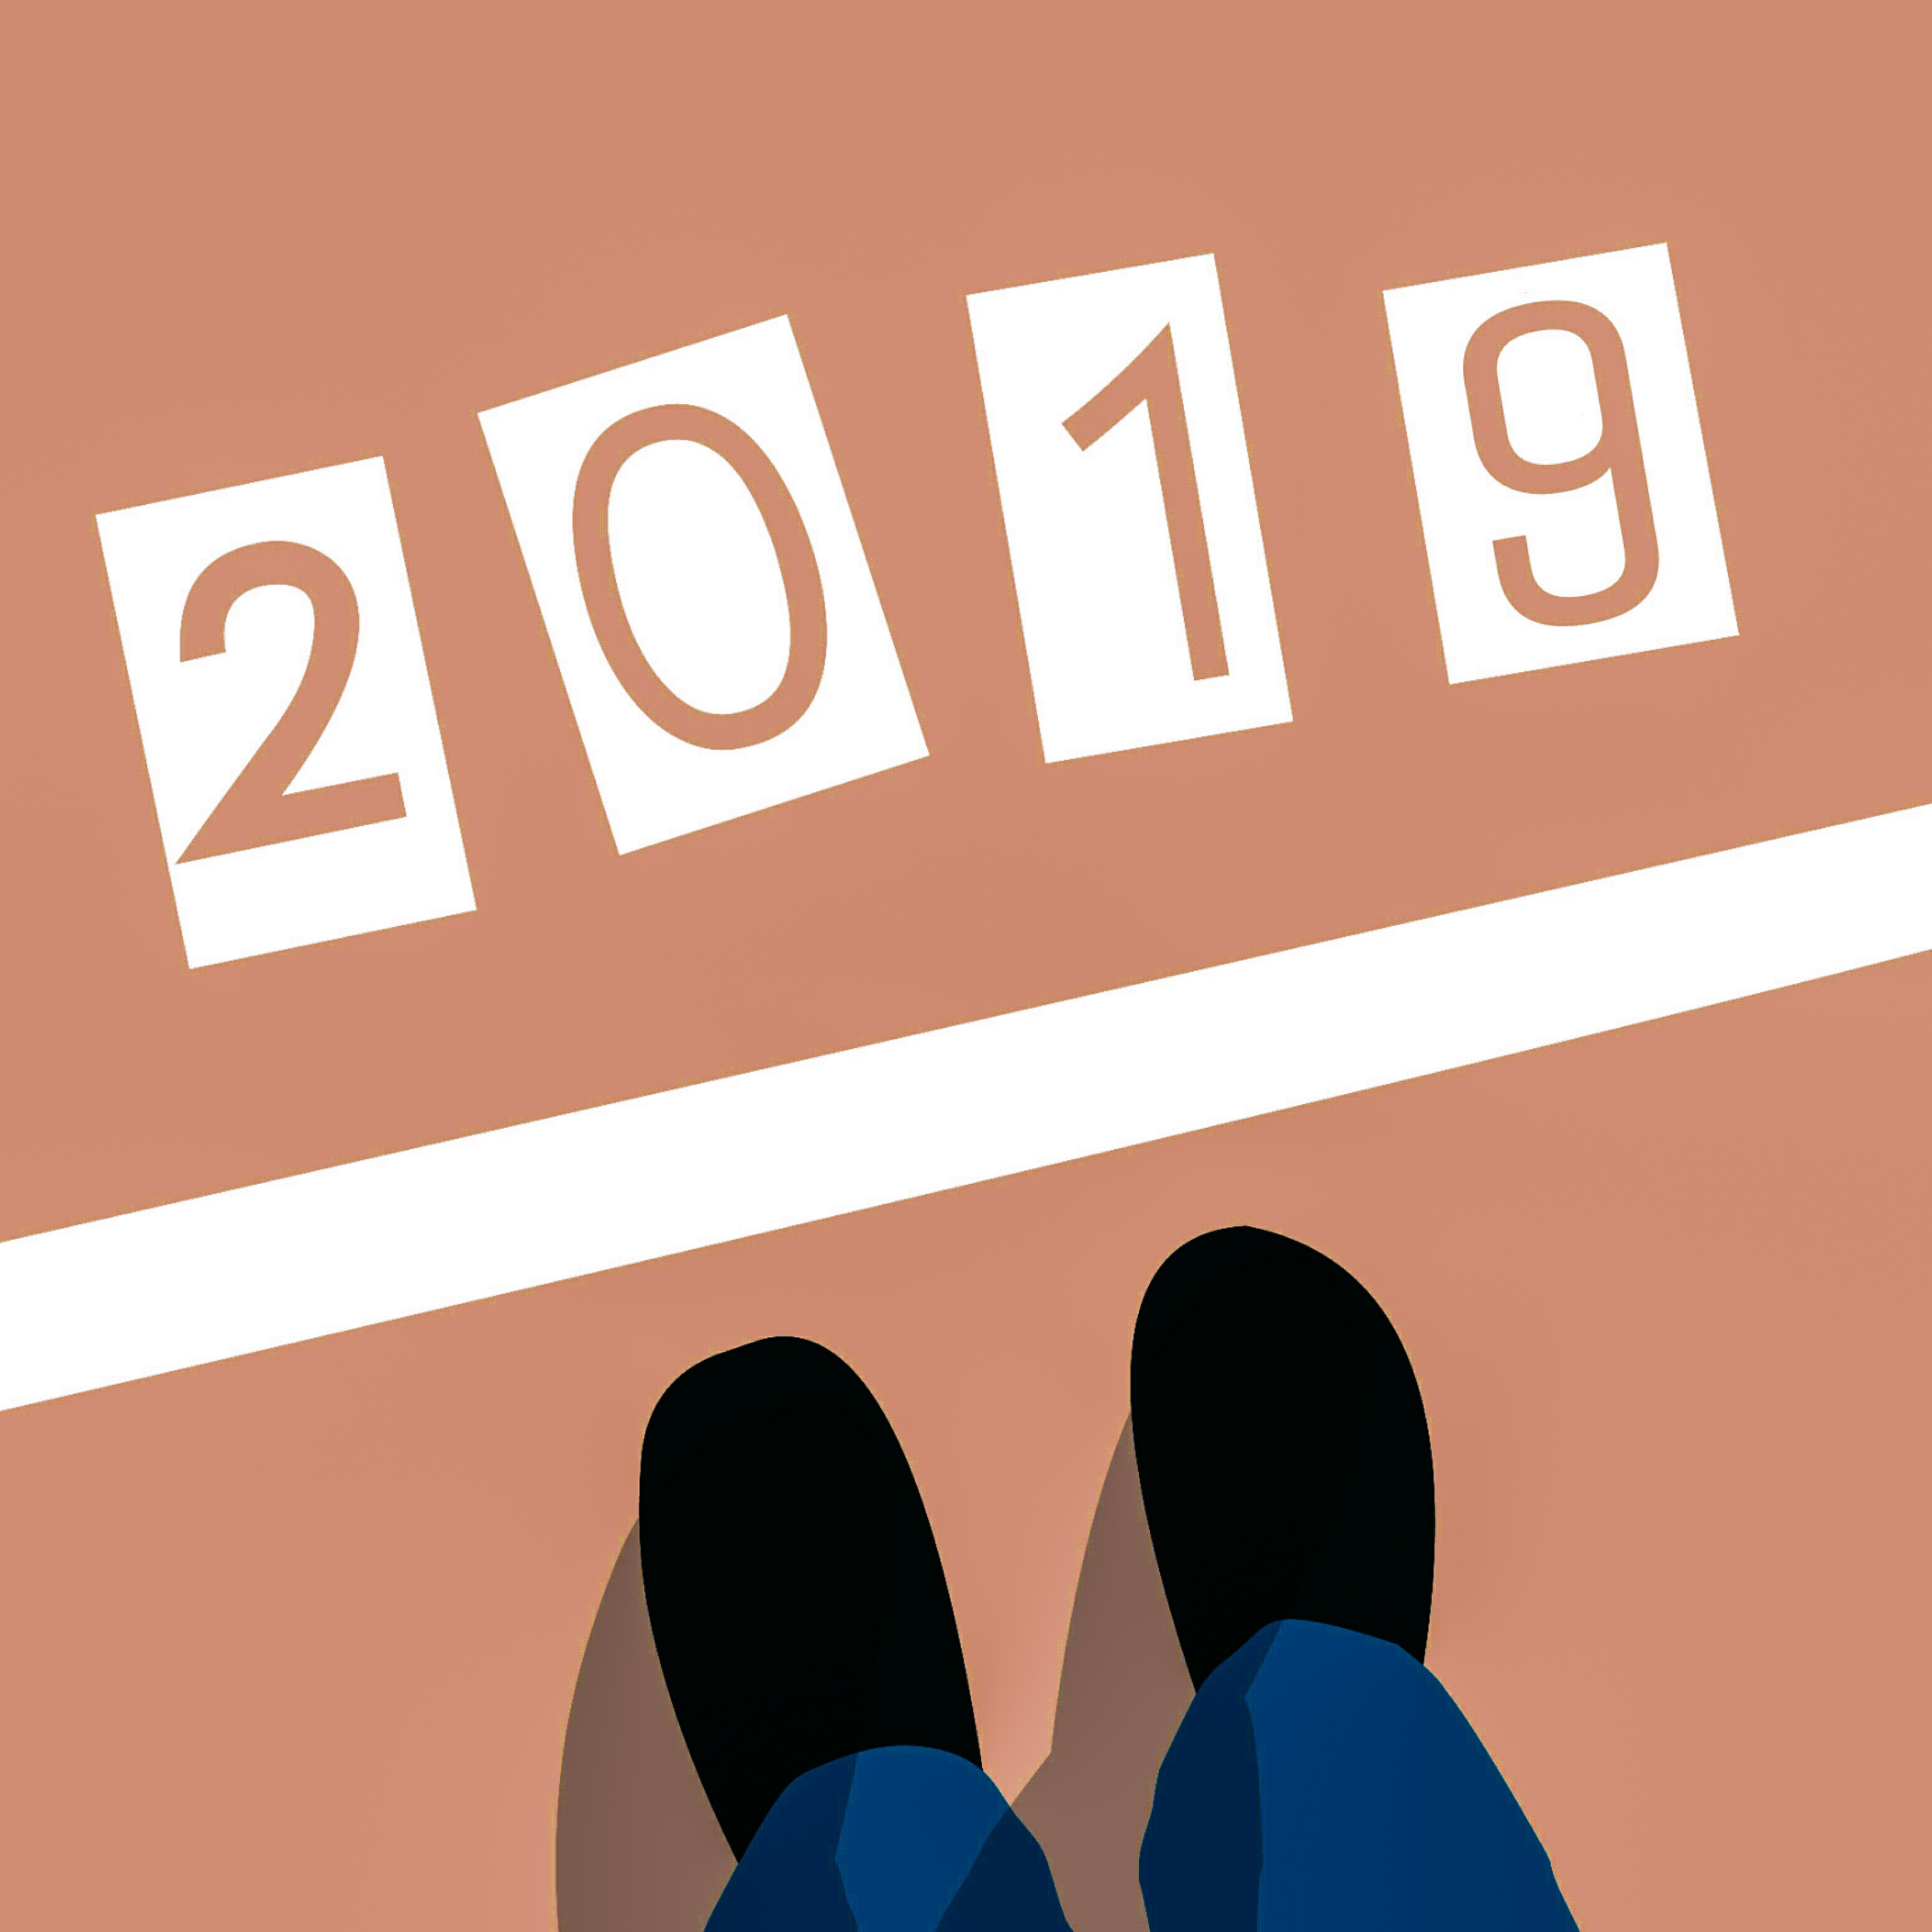
start line, starting, new year, 2019, concepts, aspirations, business, running, single line, business strategy, businessman, change, race, motivation, people, strategy, success, winning, shoes, leg, text, font, line, logo, hand, graphic design, brand, graphics, illustration, angle